Mount McKeown

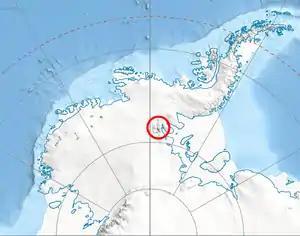
Location of Sentinel Range in Western Antarctica.

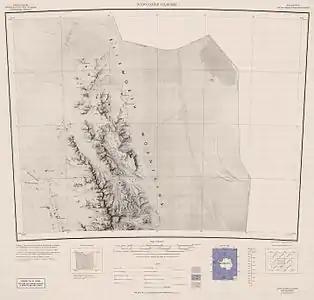
Northern Sentinel Range map.

Mount McKeown is a mountain rising to on the north side of Embree Glacier, northeast of Mount Schmid, and forming the south extremity of Sostra Heights in the northern part of the Sentinel Range, Ellsworth Mountains in Antarctica. It was first mapped by the United States Geological Survey from surveys and U.S. Navy air photos from 1957 to 1959, and was named by the Advisory Committee on Antarctic Names for First Lieutenant Donald F. McKeown of the United States Air Force who participated in establishing the South Pole Station in the 1956–57 season.